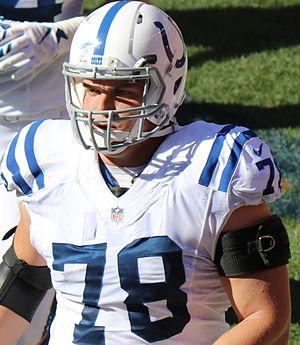
Ryan Patrick Kelly, né le 30 mai 1993 à West Chester, Ohio, est un joueur américain de football américain.